Paleontology in Thailand

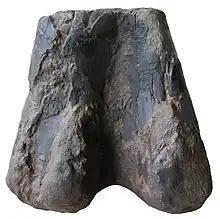
Distal part of a left femur of a sauropod dinosaur regarded as the first dinosaur discovery of Thailand

Beginning in 1970, the US Geological Survey conducted a mineral exploration in the Phu Wiang area of Khon Kaen province and discovered a type of uranium ore, coffinite, in association with copper ores, azurite and malachite. The International Atomic Energy Agency (IAEA) later participated. Between 1975 and 1980, the Department of Mineral Resources conducted a detailed drilling program and in 1976 Sudham Yaemniyom, a geologist, discovered a piece of bone on a streambed, Huai Pratu Tima, which was later identified as a distal part of the left femur of a sauropod dinosaur, regarded as the first dinosaur discovery of Thailand.